Lisa Appignanesi

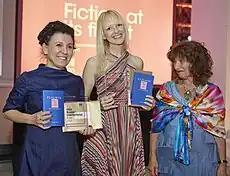
Olga Tokarczuk and Jennifer Croft with Lisa Appignanesi, chair of the judges for the 2018 Man Booker International Prize.

In 1991 Appignanesi published a best-selling novel, "Memory and Desire". A major study of Freud's life, ideas and his relations to women, "Freud's Women" (co-written with John Forrester) was published in 1992. As well as these she has written several other works of fiction, including thrillers. She has also written the award-winning "Mad, Bad and Sad: Women and the Mind Doctors" in 2008 and "All About Love" (2011).